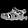
Label: Sandal